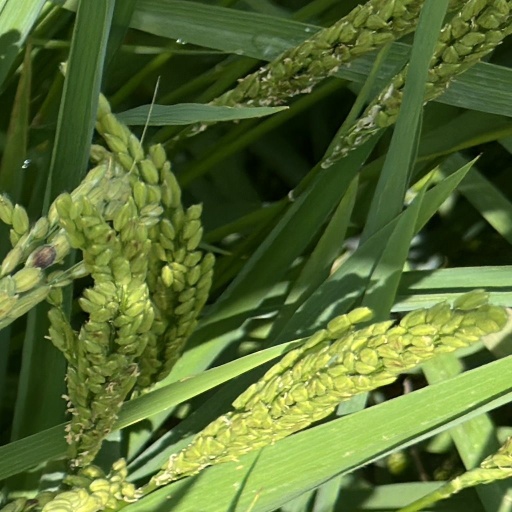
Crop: rice